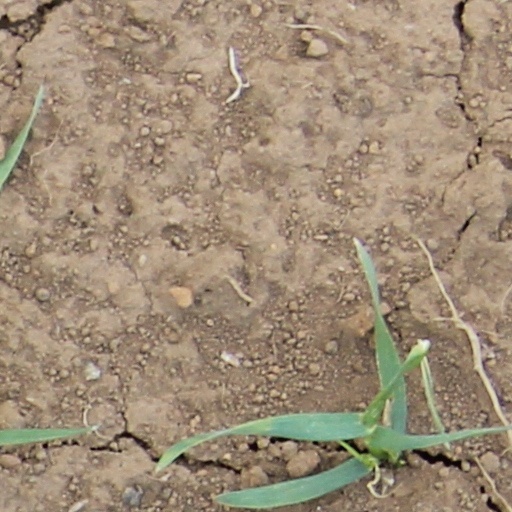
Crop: wheat